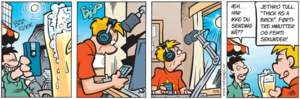
Radio Gaga
Stribe nummer 775